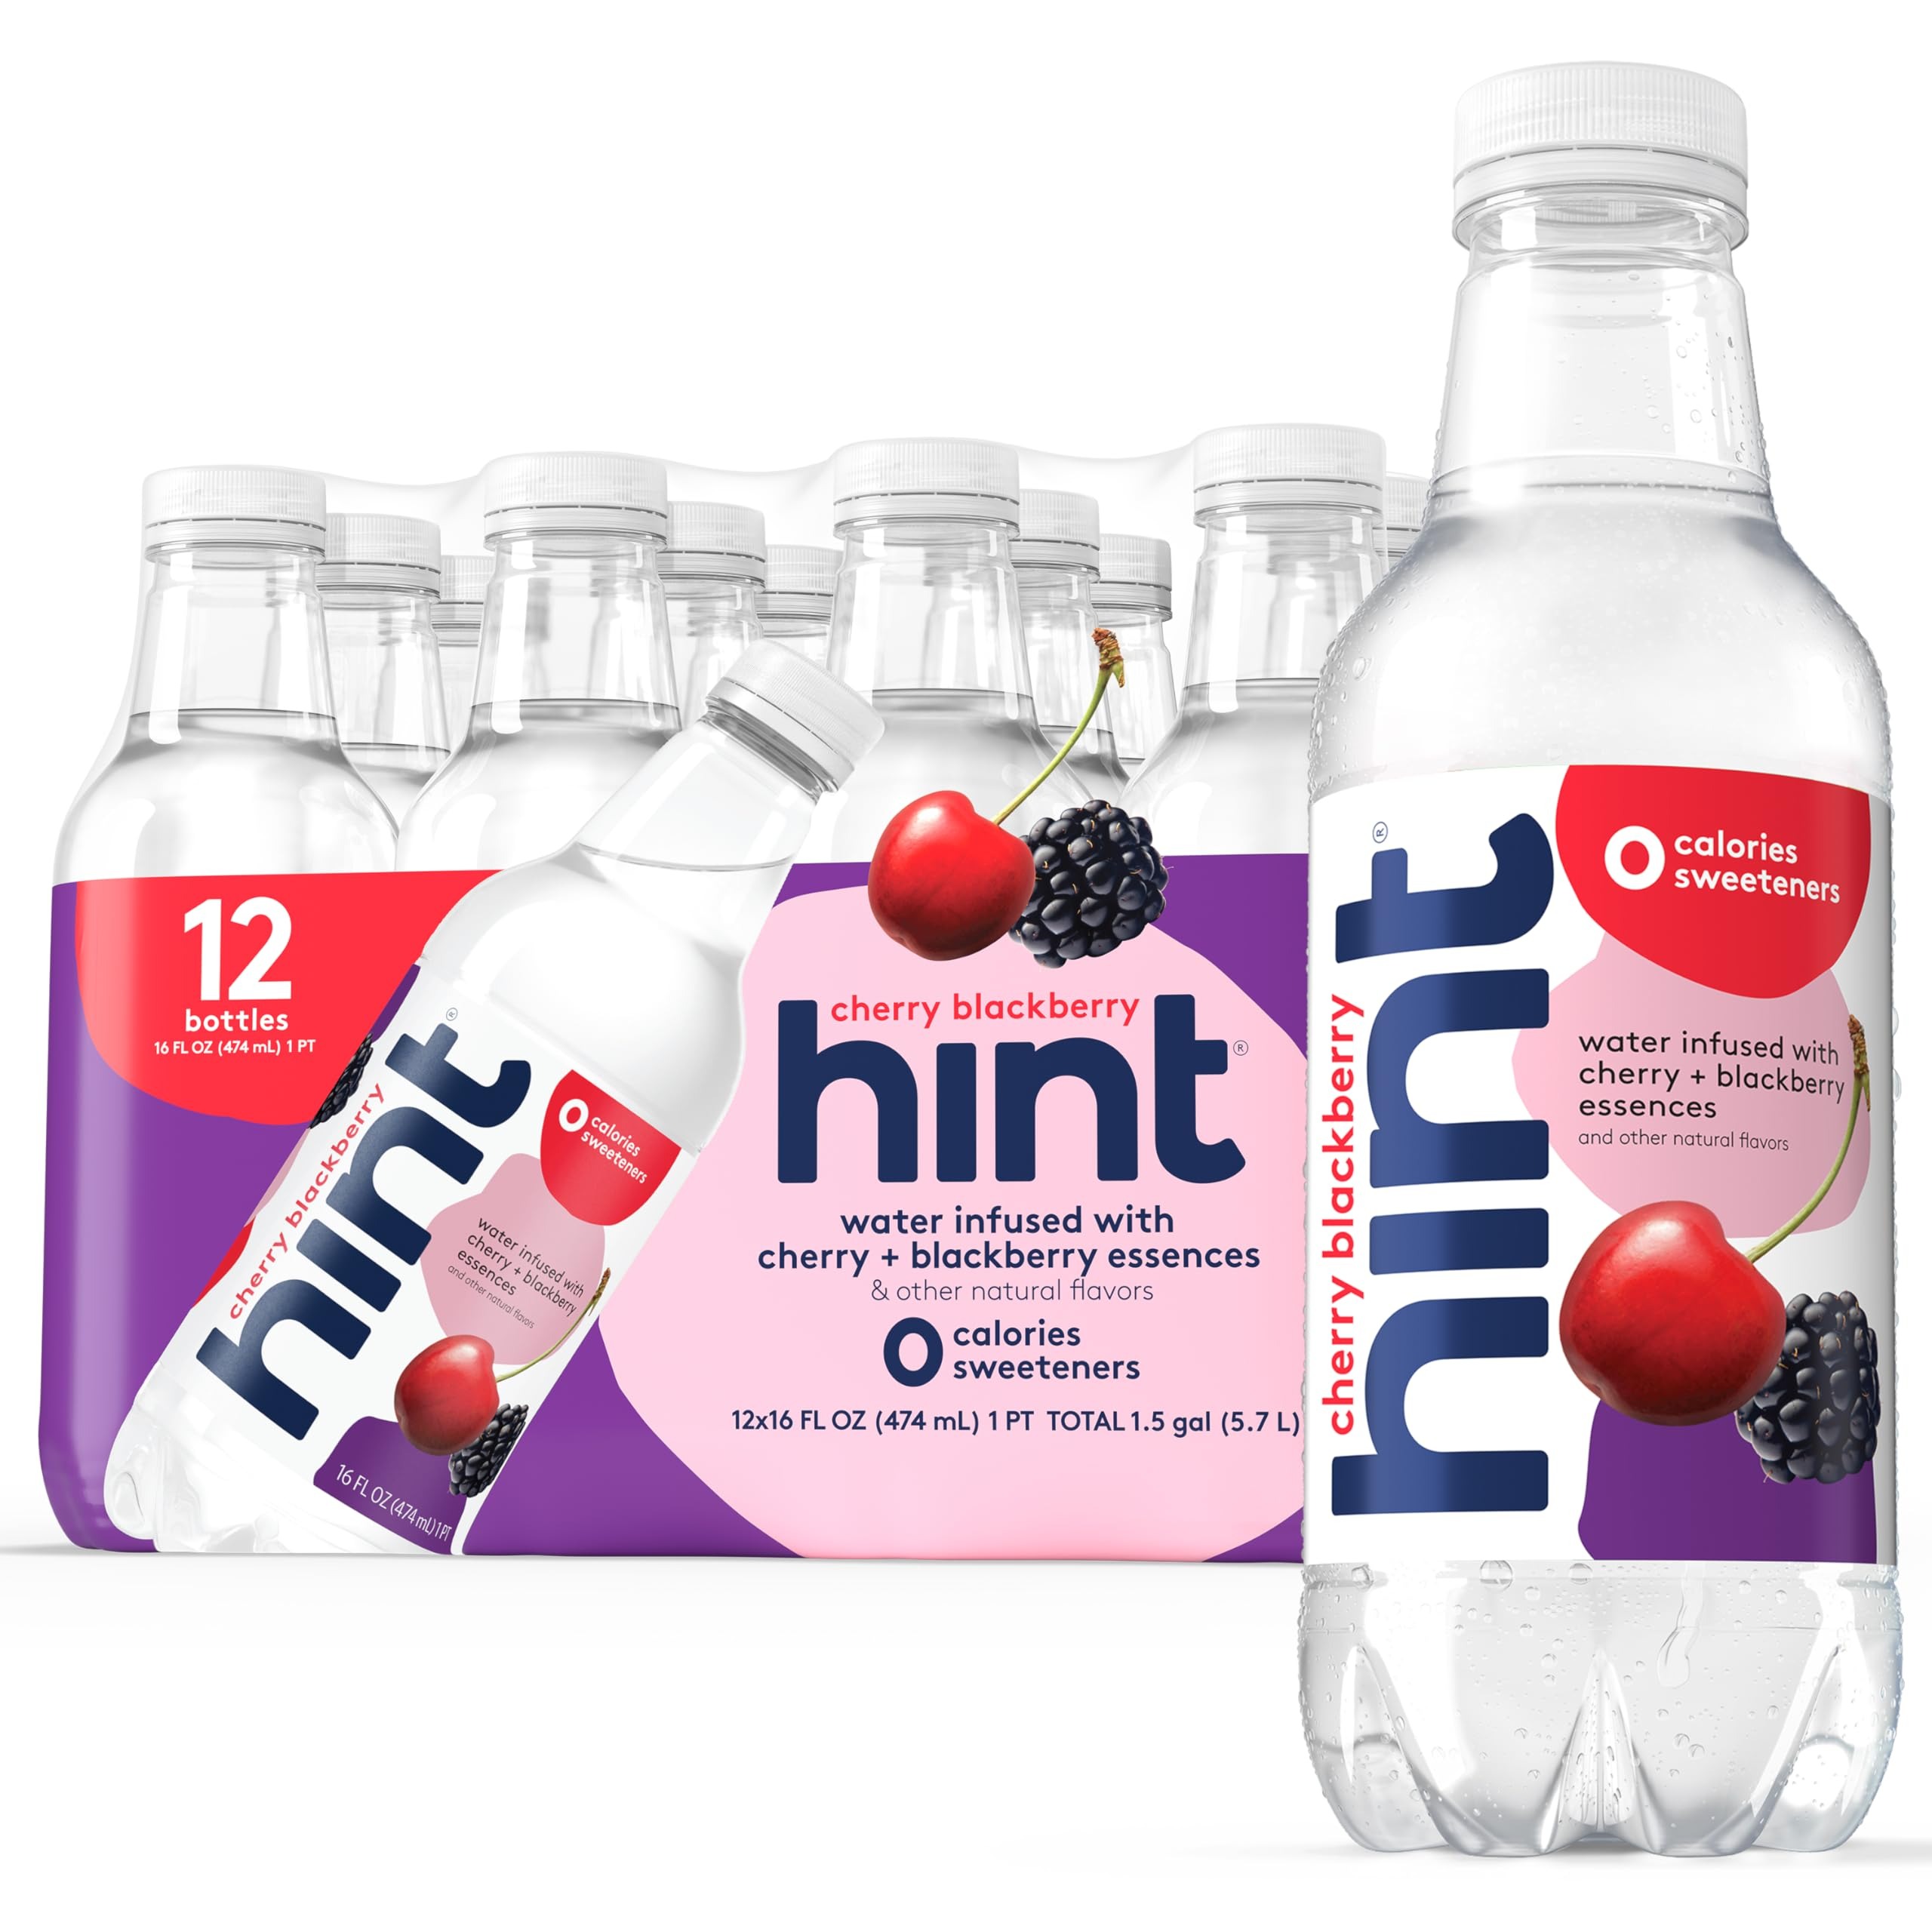
Item Name: Hint Water Cherry Blackberry, Pure Water Infused with Cherries and Blackberries, Zero Sugar, Zero Calories, Zero Sweeteners, Zero Preservatives, Zero Artificial Flavors, 16 Fl Oz (Pack of 12)
Bullet Point 1: WATER WITH A TOUCH OF TRUE FRUIT FLAVOR: Our unique fruit essences create surprisingly accurate fruit flavors without adding sugar or sweeteners. The result - Delicious Hint Water smashup flavors that taste like Cherries and Blackberries.
Bullet Point 2: 12 BOTTLES OF CHERRY BLACKBERRY FLAVORED WATER: Purified, unsweetened, fruit-infused water that really tastes like cherry and blackberry, with just the right mix of lusciousness and zest.
Bullet Point 3: ZERO SUGAR, ZERO SWEETENERS, ZERO CALORIES: Hint contains no sugar, no sweeteners, and no calories giving Hint Water a deliciously clean taste that you can feel great about drinking.
Bullet Point 4: HINT HELPS PEOPLE FALL IN LOVE WITH WATER: Most people know that they should be drinking more water and fewer sweetened beverages, but plain water is boring. Hint Water tastes so delicious that it actually helps people drink more water.
Bullet Point 5: BETTER HYDRATION, BETTER HEALTH: Staying hydrated can improve your mood, complexion, and muscle and joint health. Hint Water is also Vegan, Gluten-Free, Nut-Free and Kosher certified.
Value: 192.0
Unit: Fl Oz

Price: 56.99